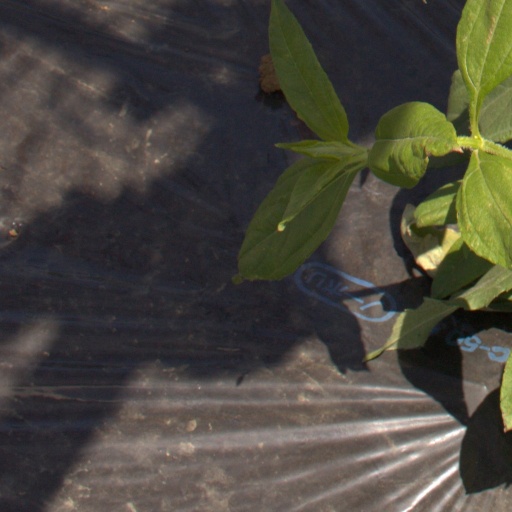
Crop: Jerusalem artichoke